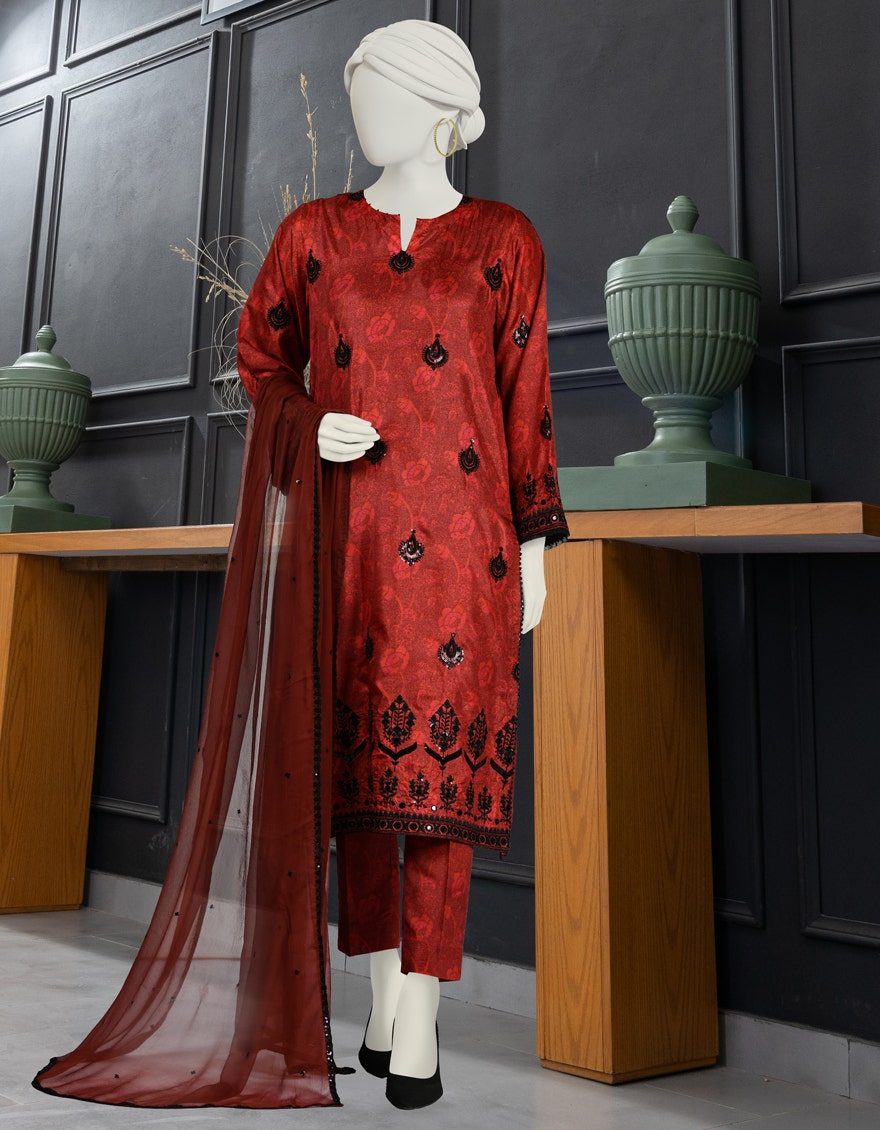
red embroidered salwar suit